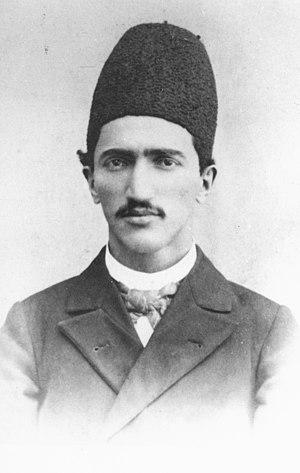
Youssef Etessami, écrivain, éditeur, journaliste, parlementaire, et traducteur iranien, né en 1874 et mort en 1938. Son père, Ebrahim, originaire d’Ashtian, dirigea les finances de la province iranienne d'Azerbaïdjan. Youssef Etessami est le frère ainé de l’architecte et peintre Abolhassan Etessami, et le père de la poétesse Parvin Etessami.